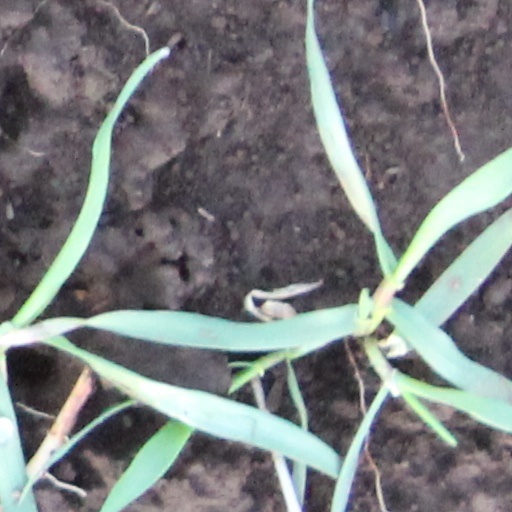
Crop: wheat